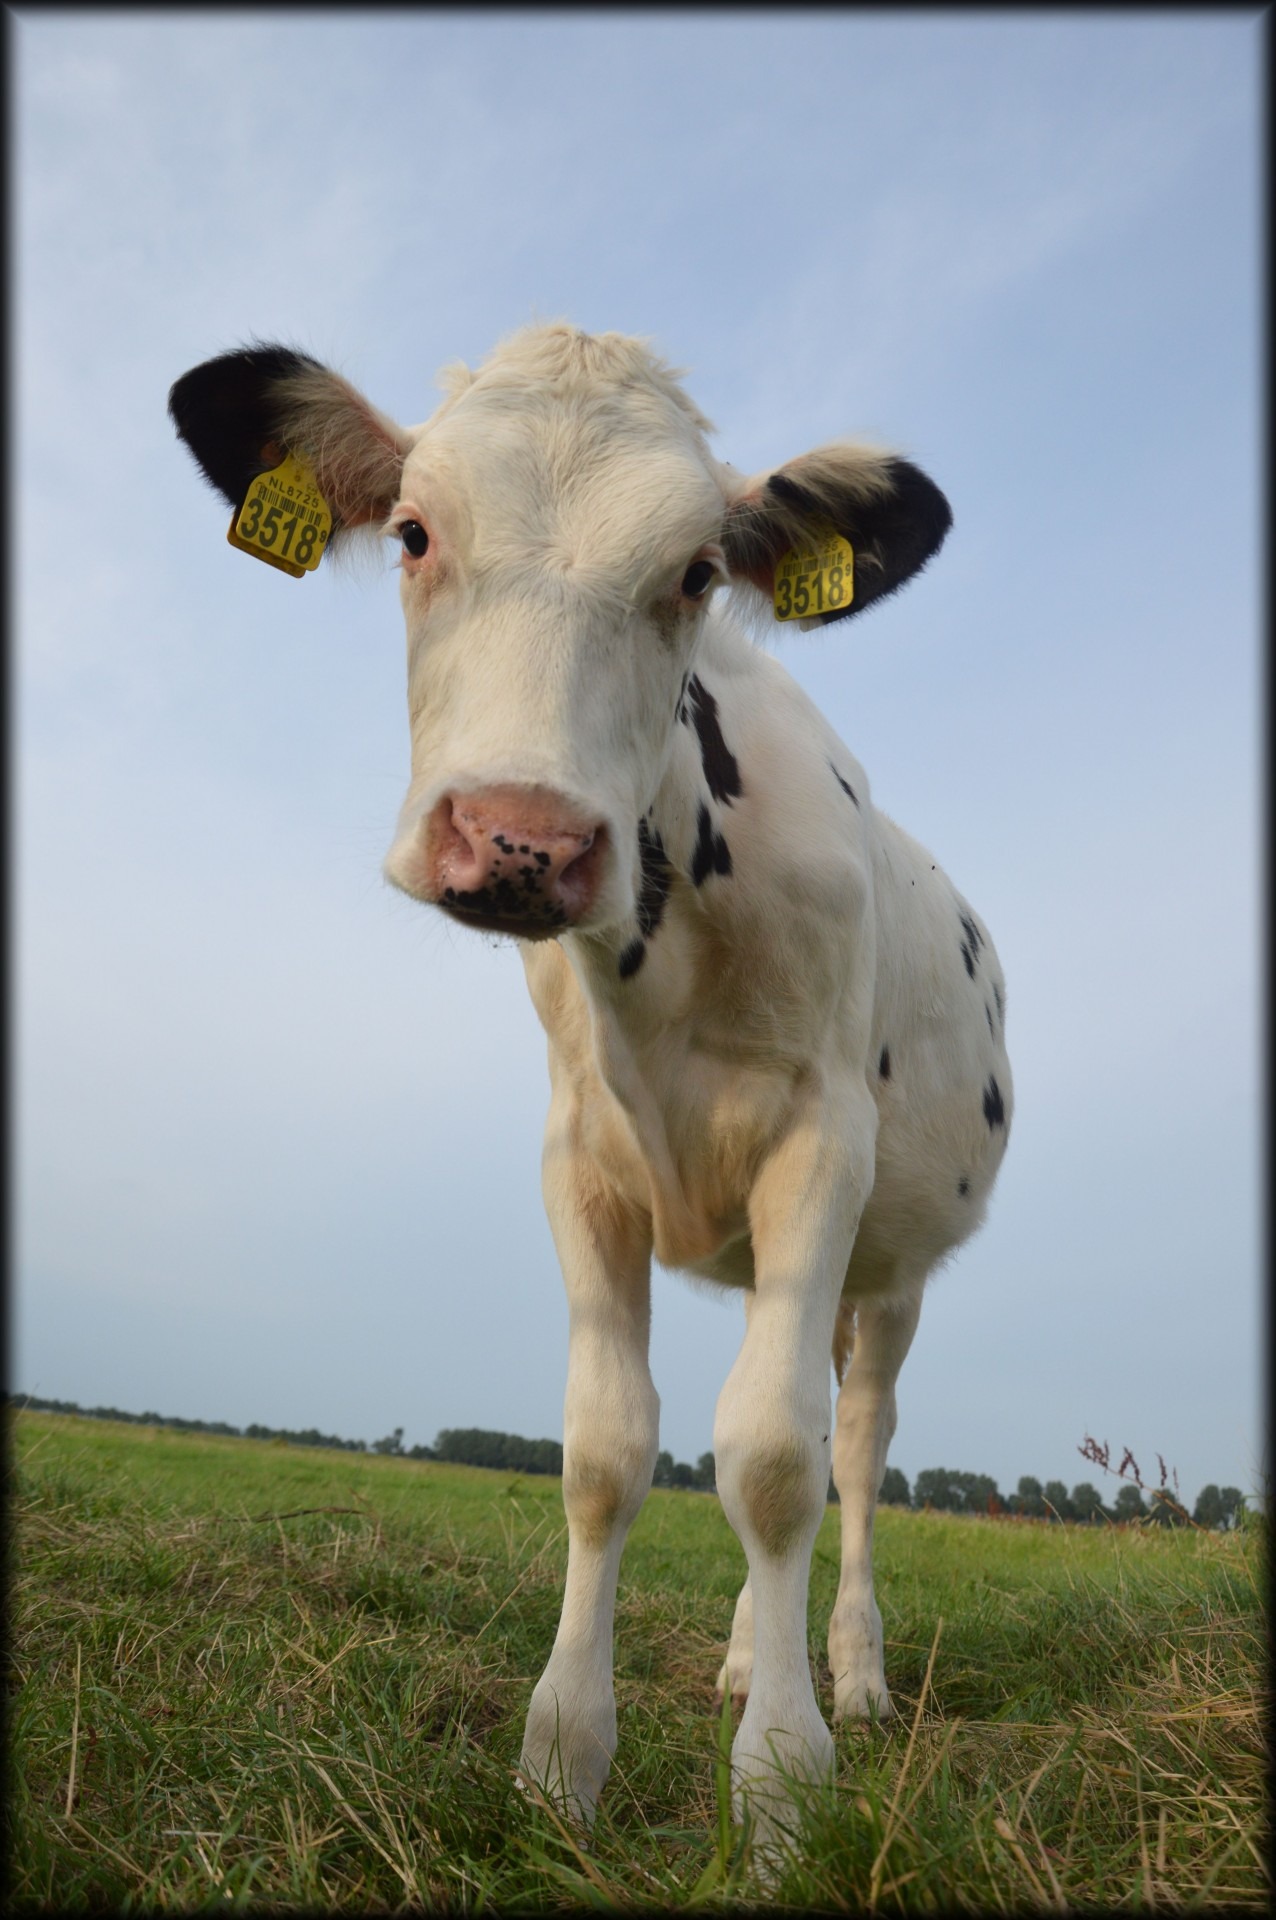
grass, field, farm, meadow, countryside, animal, cute, country, wildlife, horn, rural, cow, herd, pasture, grazing, livestock, ranch, mammal, agriculture, milk, meat, beef, bovine, fauna, steak, farmland, calf, hoof, farmer, bull, zoology, grassland, head, beast, vertebrate, domestic, dairy, herbivore, breed, dairy cow, holstein, cattle like mammal, cow goat family